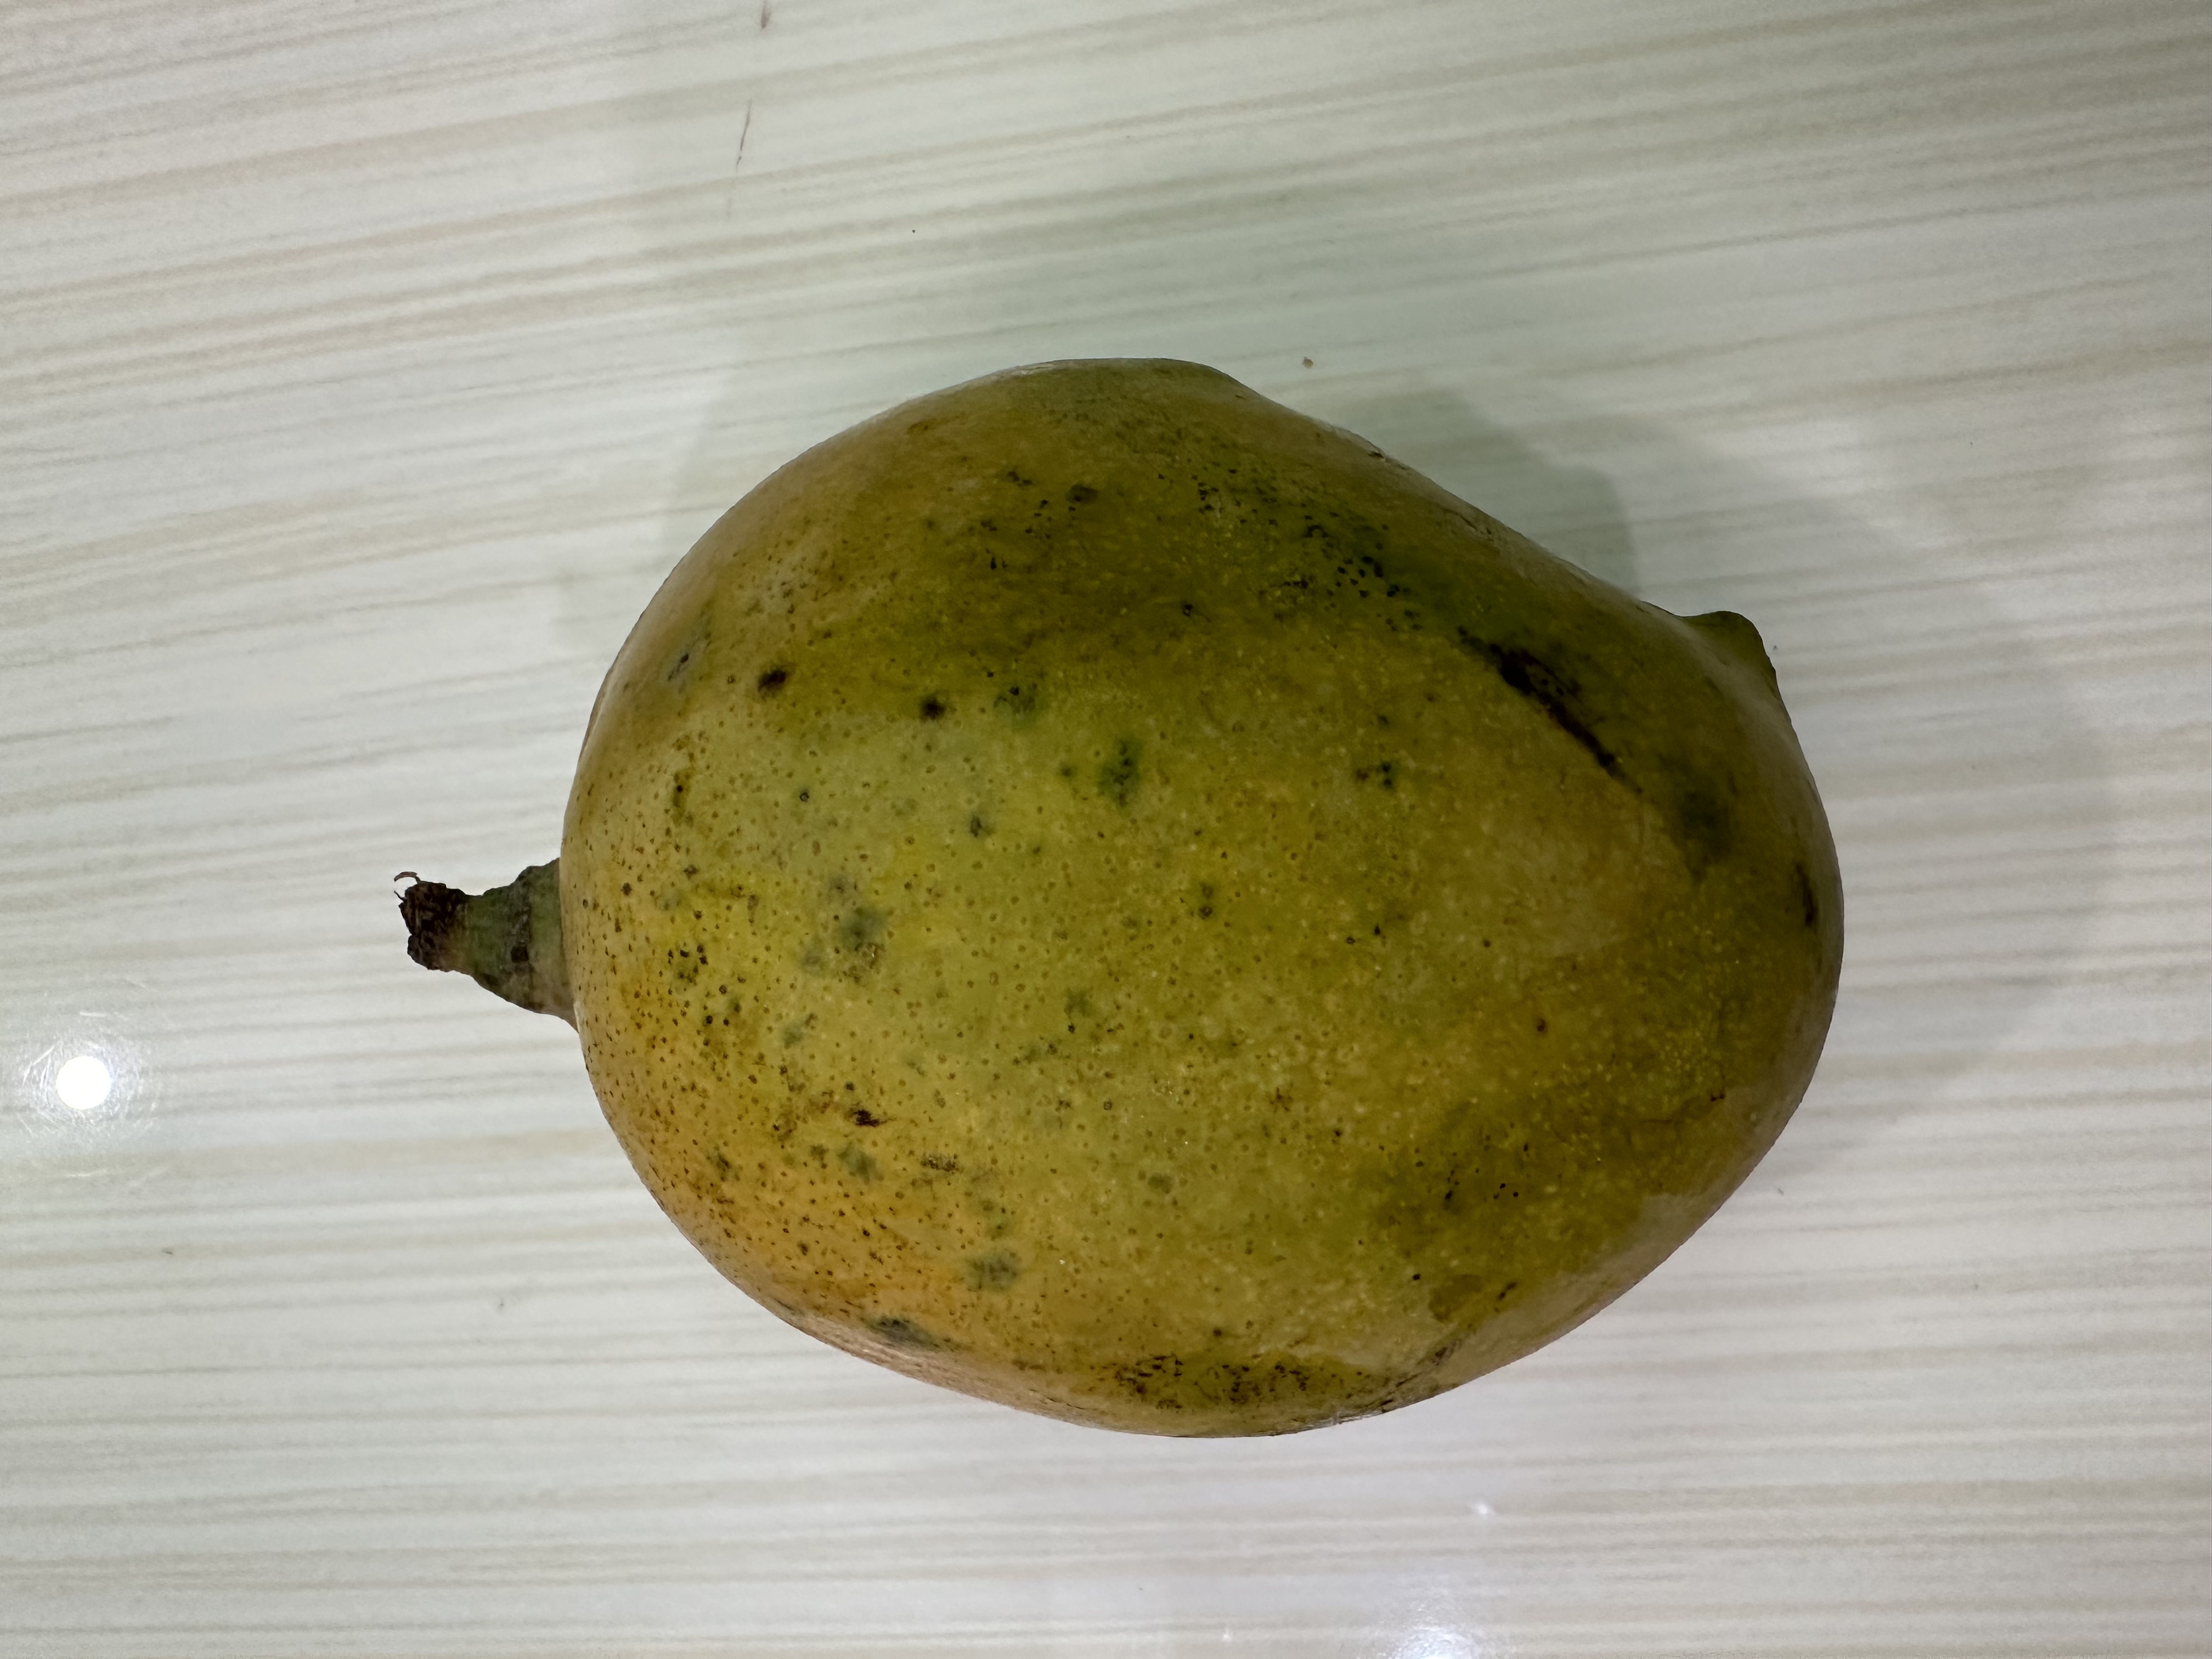
Mango variety: Nilambori